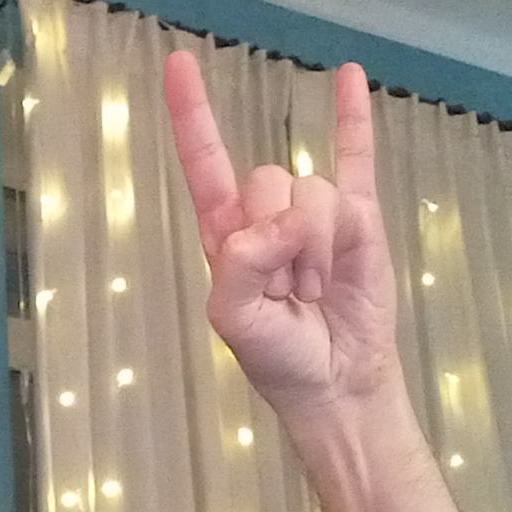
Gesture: rock